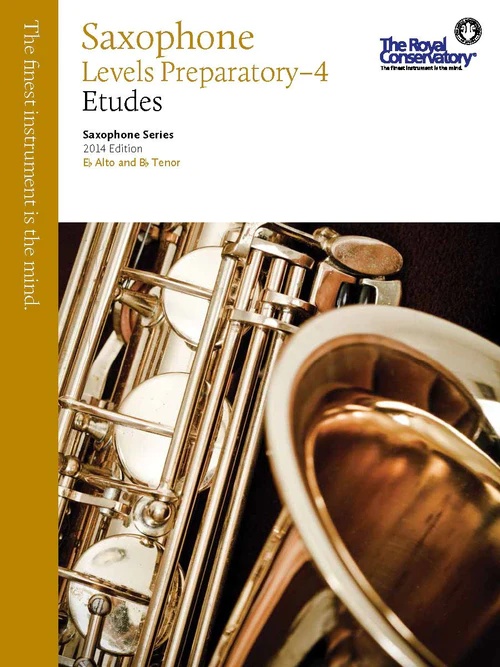
RCM Saxophone Etudes Preparatory-4
Unparalleled in scope, this groundbreaking series for E♭Alto and B♭Tenor offers a single collection of Repertoire and supporting materials written or arranged specifically for saxophone. With Repertoire spanning from the Baroque to contemporary eras, Recordings, Etudes, Technique, and Orchestral Excerpts, this comprehensive series serves as a balanced and organized pedagogical resource from the beginner to advanced levels of study.
Brand: Merriam Books
Category: Arts & Entertainment > Hobbies & Creative Arts > Musical Instrument & Orchestra Accessories > Woodwind Instrument Accessories > Saxophone Accessories > Saxophone Parts